Antihero (video game)

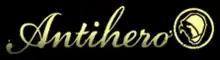

Antihero is a turn-based strategy video game developed by Tim Conkling and published by Versus Evil.